Trevor Hoffman

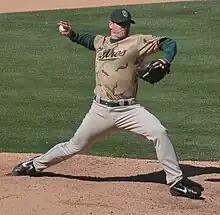
Hoffman in 2002

Hoffman signed a $32 million contract extension with San Diego in March 1999 for the 2000–03 seasons. At the time, it was the richest contract ever given any Padre or any relief pitcher. The Padres held an option for $10 million for 2004. Hoffman's contract included a no-trade clause, the first the Padres had ever granted. Following their World Series appearance in 1998, the Padres to begin the 1999 season and finished under .500 each season from 1999 through 2002, while finishing either fourth or fifth in the five-team NL West each year. Hoffman saved 56% of the team's wins during that span. He set MLB records with his fifth overall and fourth consecutive 40-save season in 2001, as well as his seventh consecutive 30-save campaign. In 2002, he extended his MLB record with his eighth straight 30-save season. Hoffman was named to the All-Star game in 1999, 2000, and 2002. On June 10, 1999, Hoffman struck out the side in the ninth inning in a 2–1 Padres victory over the Oakland Athletics for his 200th career save. On August 15, 2001, Hoffman recorded his 300th save in a 2–1 home win over the Mets. He became the face of the Padres franchise after right fielder Tony Gwynn retired at the conclusion of the 2001 season. Hoffman broke Dennis Eckersley's record for most saves with one team (320) in 2002. "Sports Illustrated" placed Hoffman on the cover of their May 13, 2002, issue with the headline "The Secret of San Diego: Why Trevor Hoffman of the Padres is the best closer (ever)".